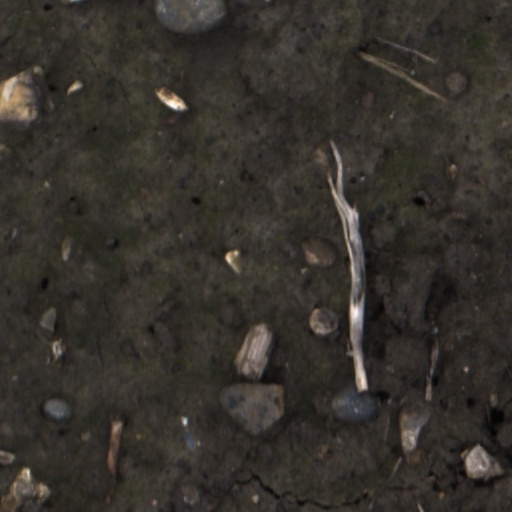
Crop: wheat